Louise Fitz Randolph

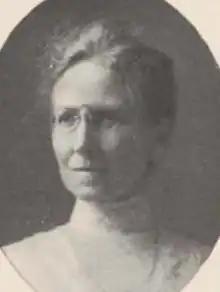
Louise Fitz Randolph, from the 1910 yearbook of Mount Holyoke College

Louisa Phebe Fitz Randolph (June 25, 1851 – December 29, 1932), known as Louise Fitz Randolph, was an American art historian and college professor. She taught archaeology and art history courses at Mount Holyoke College from 1892 to 1912, and built the school's collections of art, photographs, engravings and texts about the classical world.